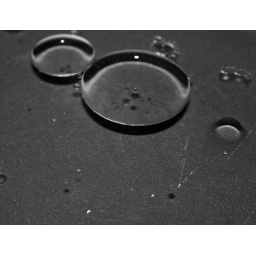
Oil on water in black and white.